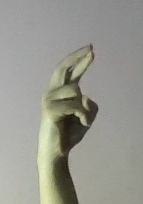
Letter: zay